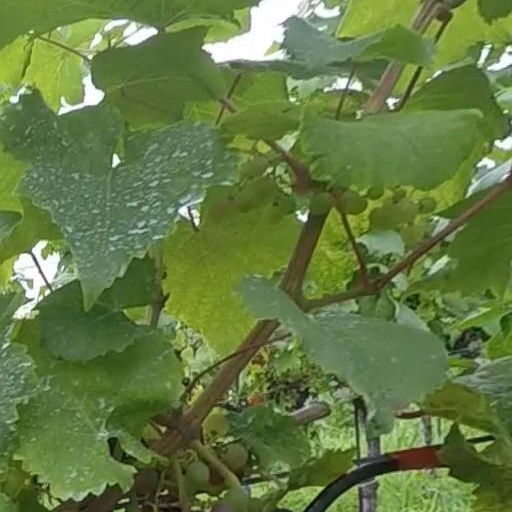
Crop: grape